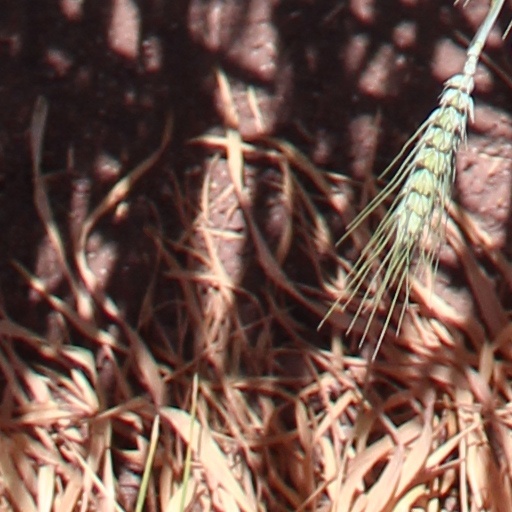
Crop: wheat